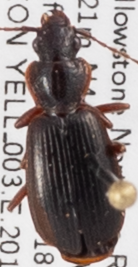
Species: Cymindis cribricollis
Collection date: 2018-09-06
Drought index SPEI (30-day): -0.262
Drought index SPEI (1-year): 1.28
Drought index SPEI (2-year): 0.922